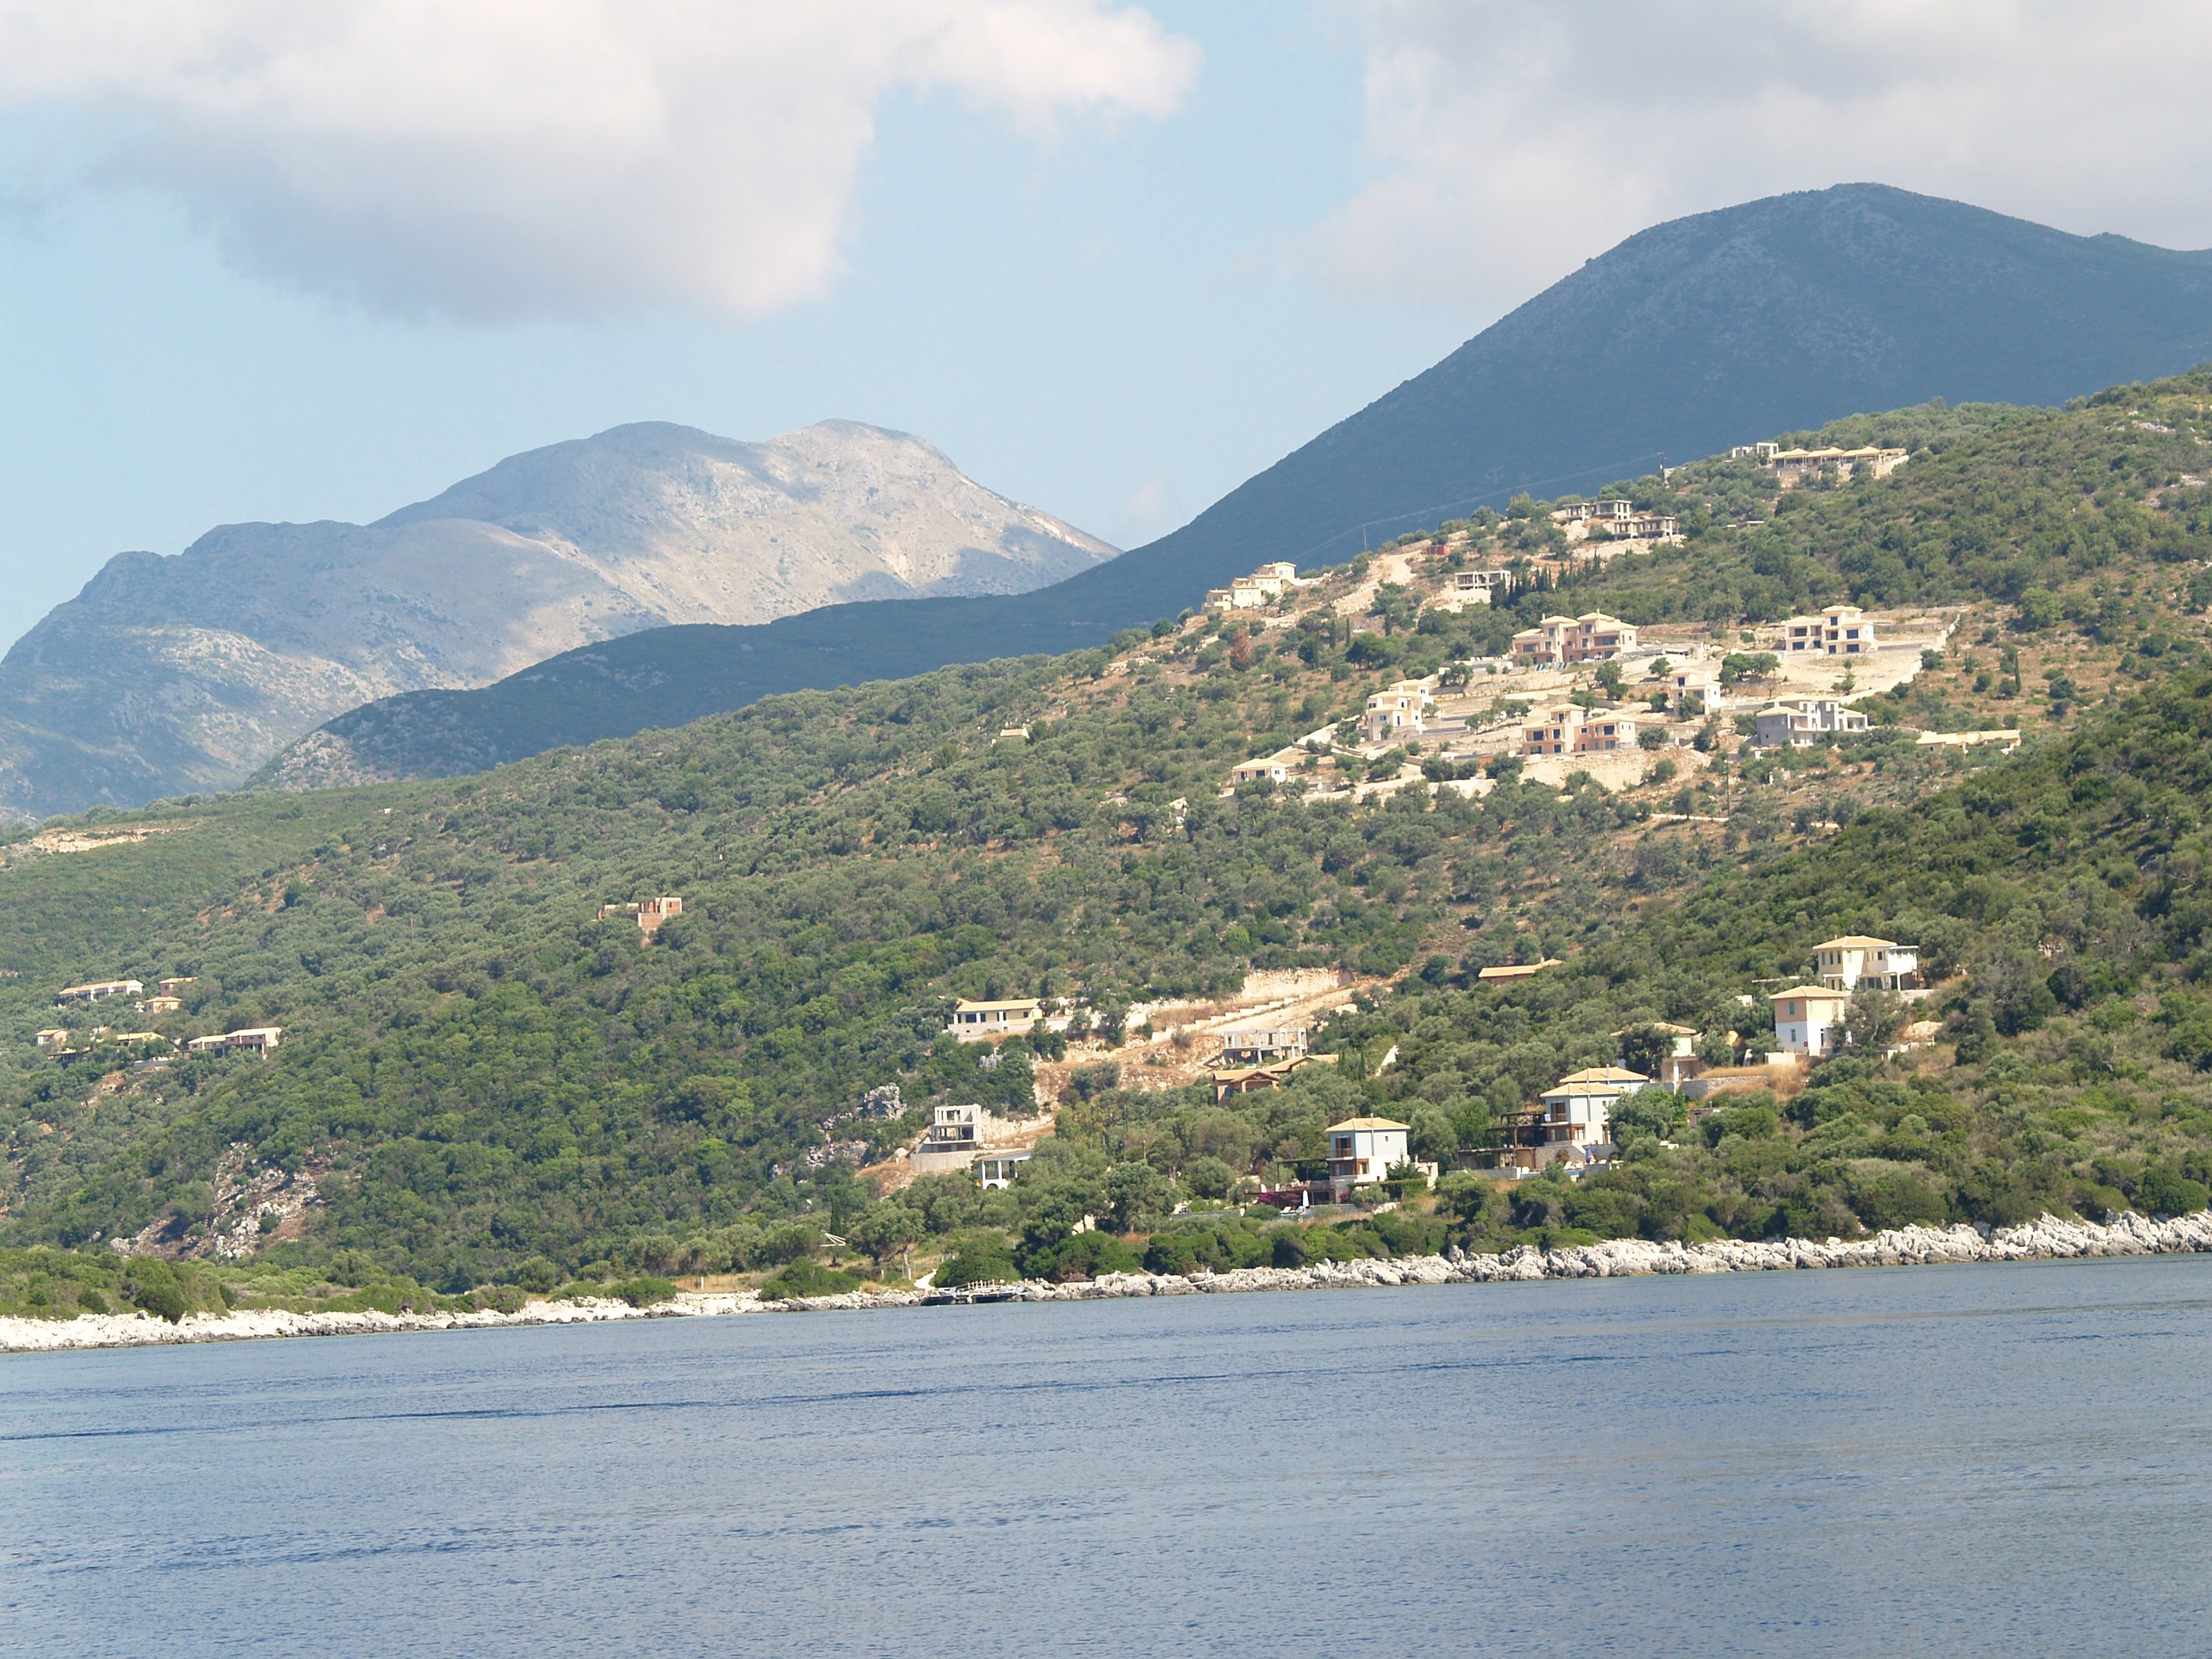
landscape, sea, coast, horizon, mountain, hill, lake, river, mountain range, vacation, heaven, bay, fjord, reservoir, body of water, rocks, hills, loch, landform, geographical feature, mountainous landforms